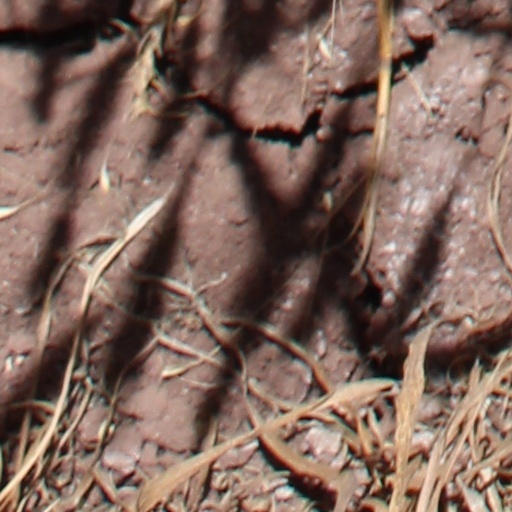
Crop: wheat